Minnesota State Lottery

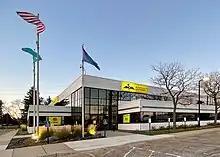
Lottery headquarters (2023)

The Minnesota State Lottery, or Minnesota Lottery, is a government agency that operates lotteries in the U.S. state of Minnesota. The state’s lottery system was established in 1988 through a successful voter referendum that amended the state’s constitution. Lottery revenue is paid out towards prizes, administrative expenses, and retailers, and the remaining proceeds are split between environmental conservation funds and the state's general fund. The Minnesota Lottery participates in the Multi-State Lottery Association and several other multi-jurisdiction games. In-house draws include "Pick 3" (previously "Daily 3"), "Gopher 5", and "North 5" (previously "Northstar Cash"), among many other games and offerings.